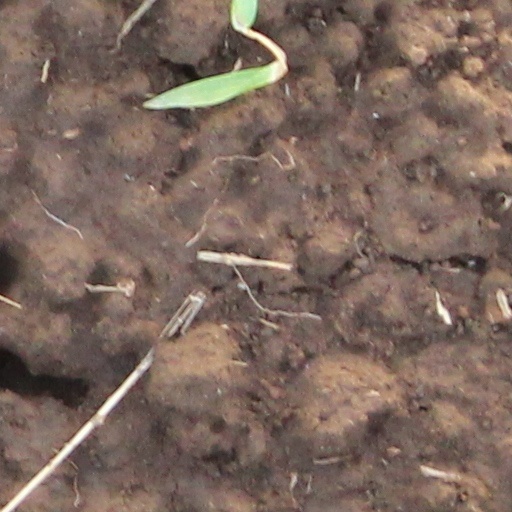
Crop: wheat